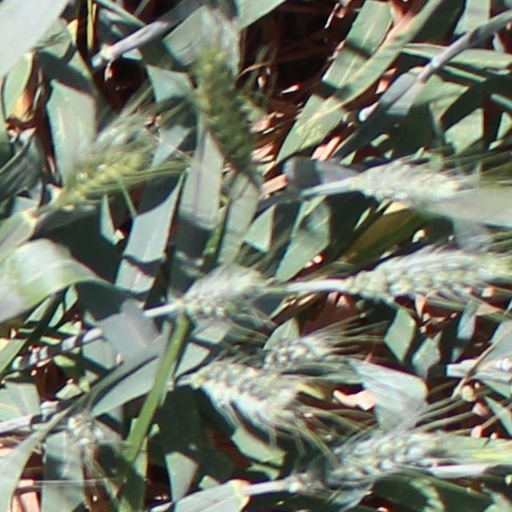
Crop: wheat